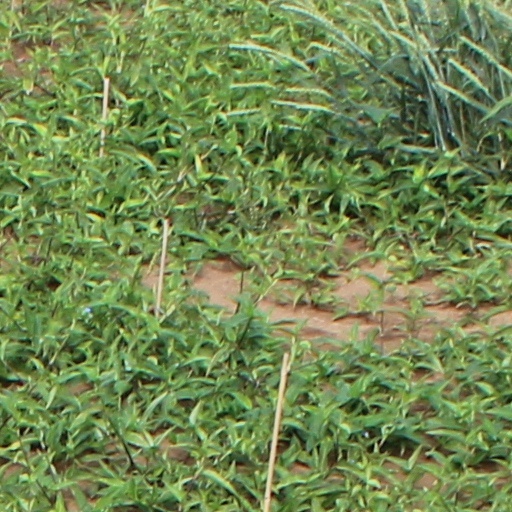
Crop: wheat